Talwar Gallery

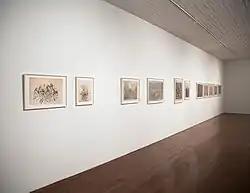
Arpita Singh, "Tyding Down Time," Talwar Gallery, New York, 2017

Talwar Gallery, founded by Deepak Talwar, is a contemporary art gallery that opened in New York City in September 2001 and in New Delhi in 2007. The institution primarily represent artists from the Indian subcontinent and its diaspora, including Rummana Hussain, Nasreen Mohamedi, Alwar Balasubramaniam, Allan deSouza, Alia Syed, Anjum Singh, Arpita Singh, Muhanned Cader, N. N. Rimzon, Kartik Sood, Sheila Makhijani, and Paramjit Singh.